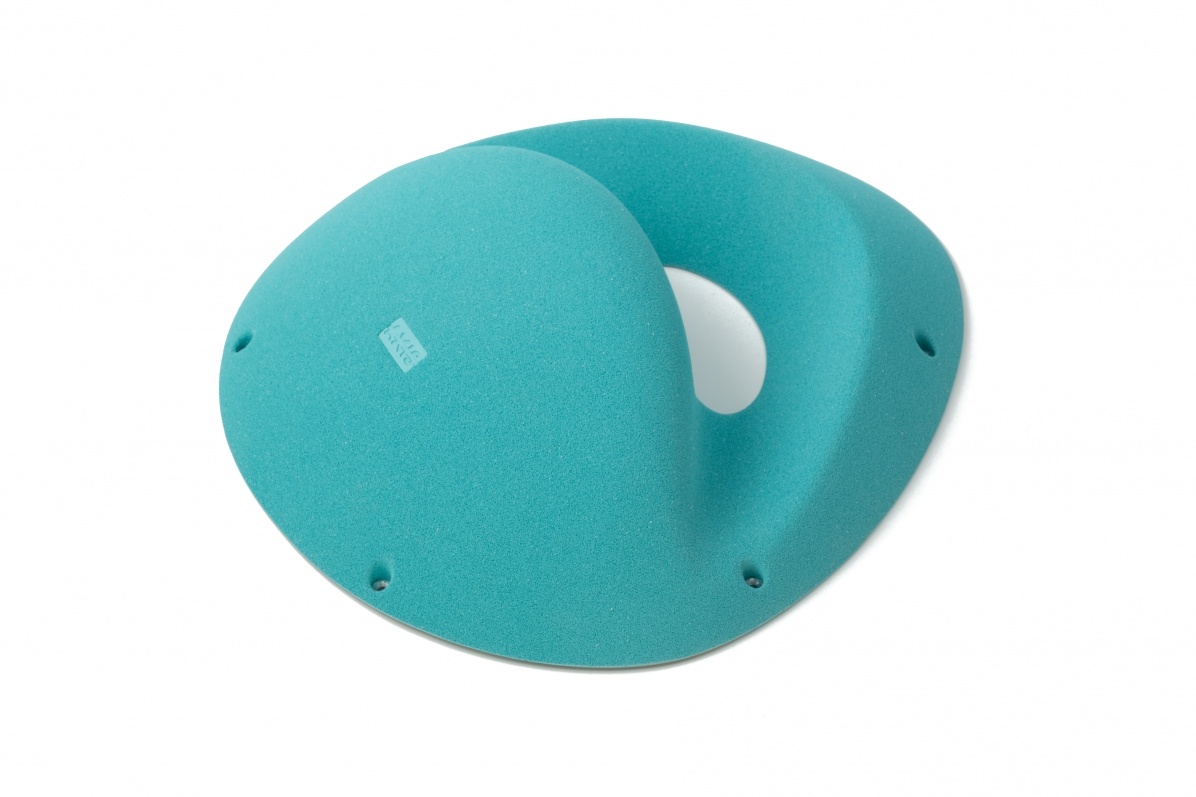
Axis Disc Fiberglass 07
Slopey MacroÂ Jug Material - Fiberglass
Brand: Axis
Category: Sporting Goods > Outdoor Recreation > Climbing > Indoor Climbing Holds